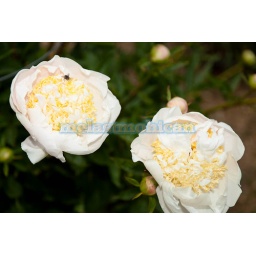
Peony is a name for plants in the genus Paeonia, the only genus in the flowering plant family Paeoniaceae.